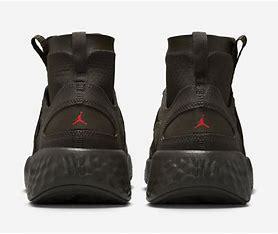
Brand: Jordan
Model: Delta 3